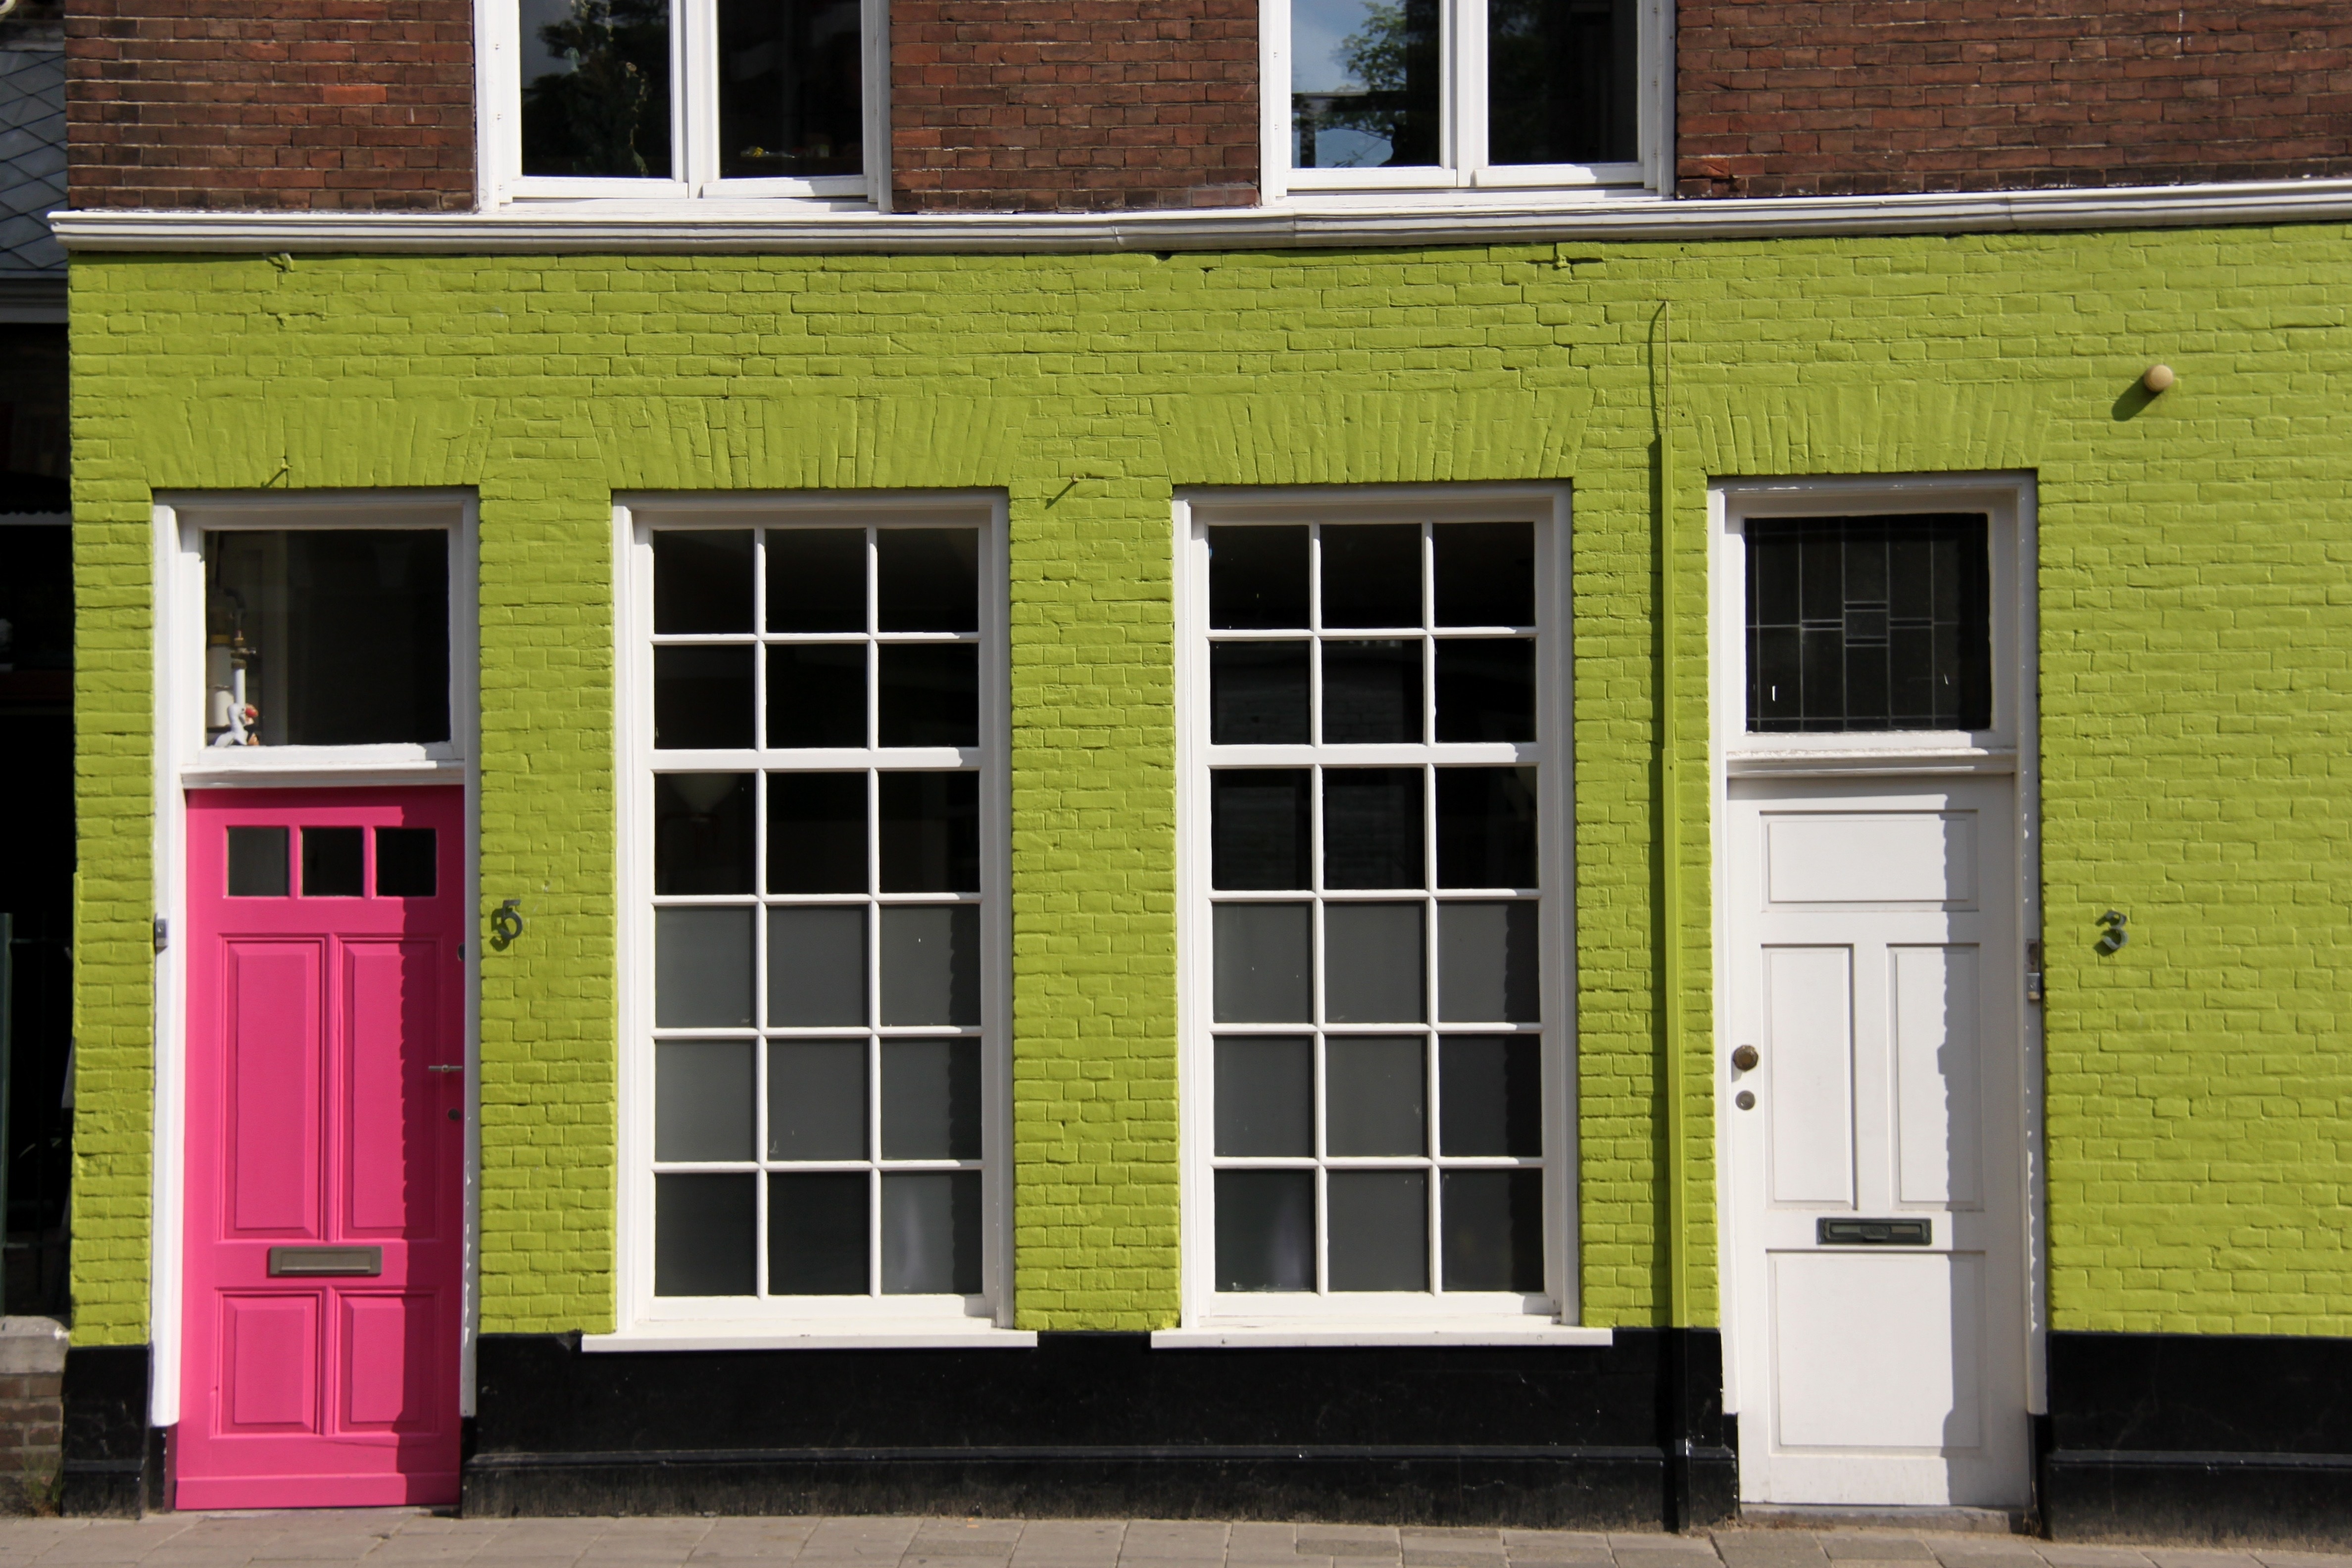
window, building, home, shed, facade, colorful, door, scheveningen, windows, doors, siding, the hague, window covering, outdoor structure